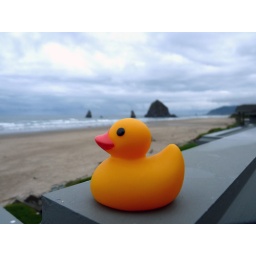
The complimentary rubber duck provided by the hotel sits on the balcony overlooking the shoreline and Haystack Rock